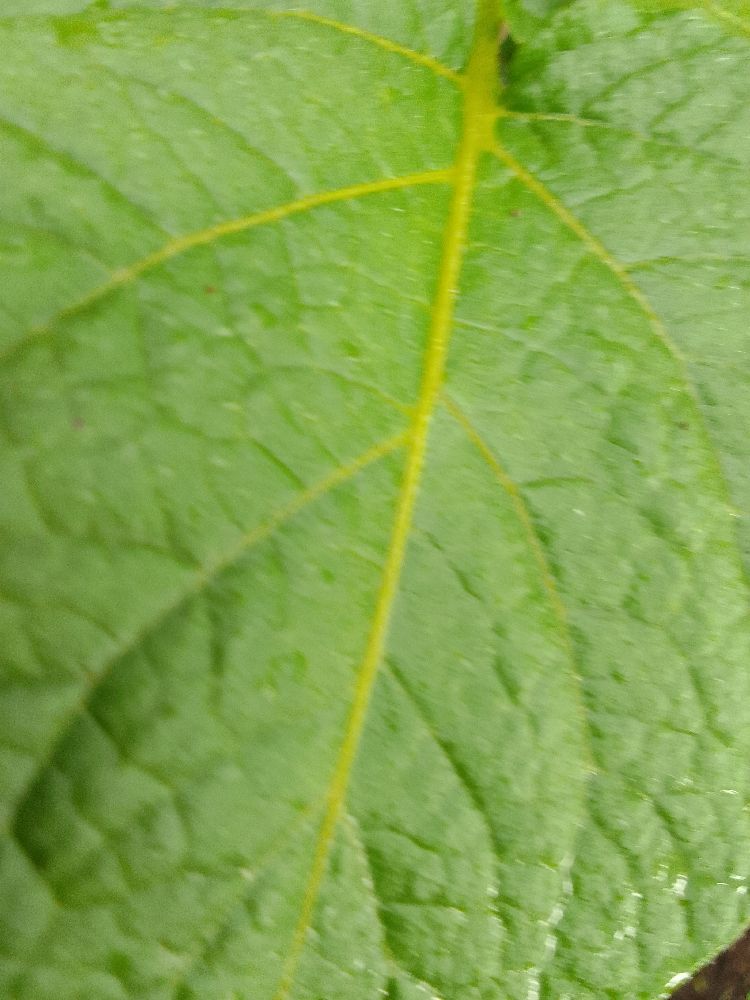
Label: Healthy